Helen Clark (oral historian)

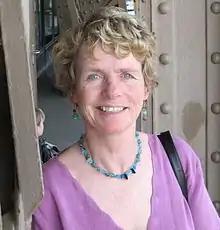
Portrait of Helen Clark

Helen Clark (8 August 1952 – 14 August 2015) was one of the pioneers of Oral History in Scotland.